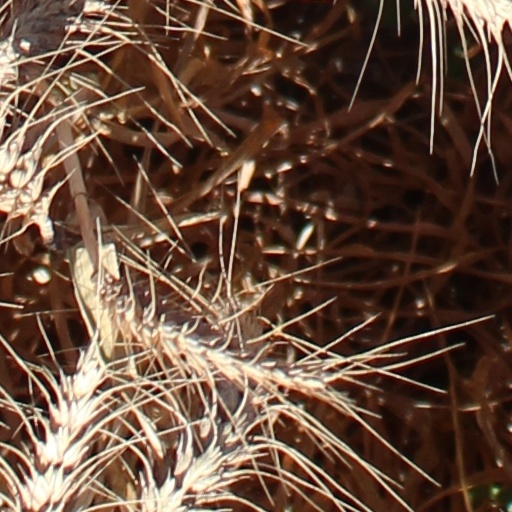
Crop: wheat